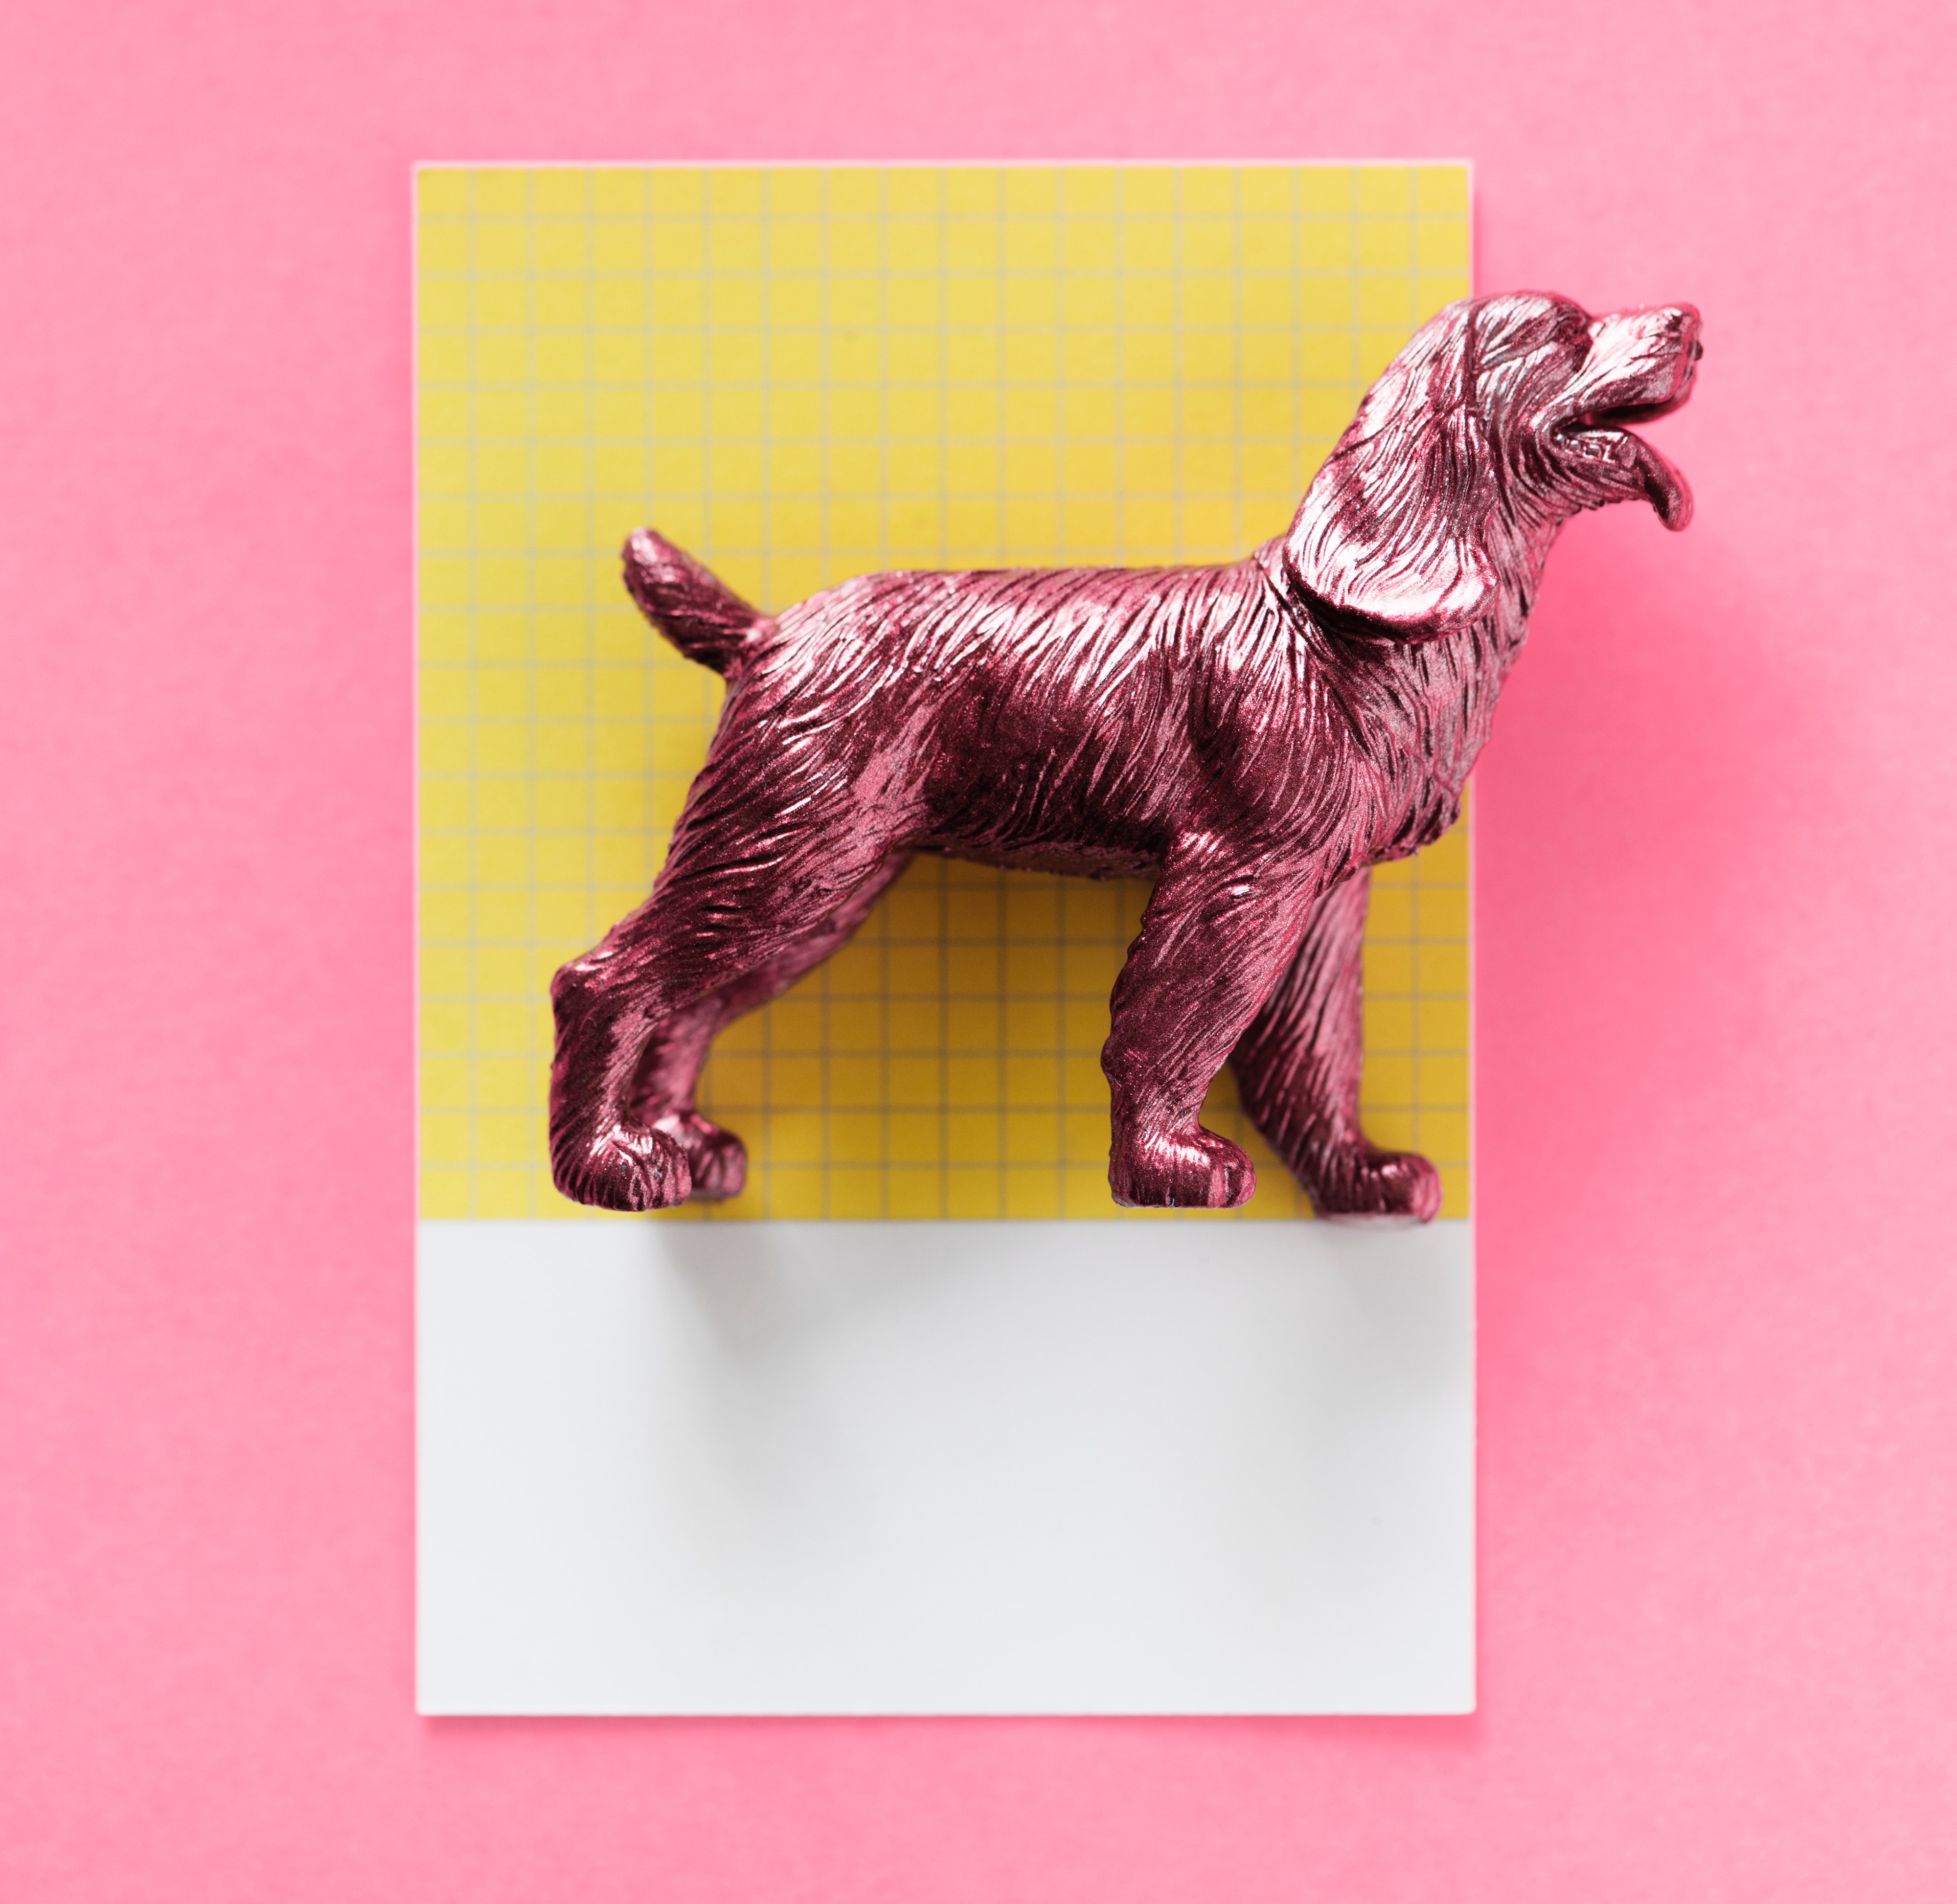
dog, canidae, mammal, dog breed, carnivore, sporting group, portuguese water dog, liver, cocker spaniel, poodle, spaniel